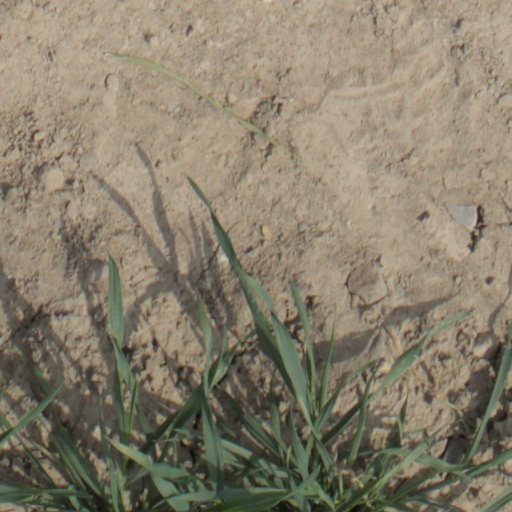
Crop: wheat